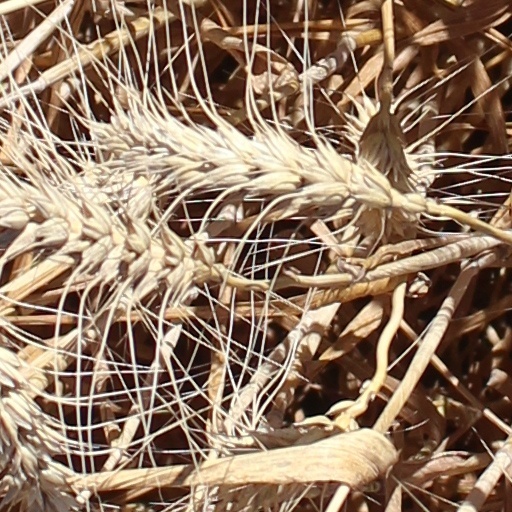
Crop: wheat